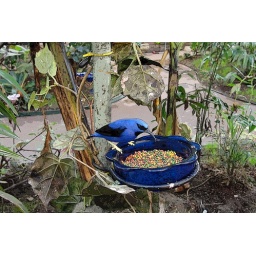
Photographed this guy at a butterfly house in Upstate New York.